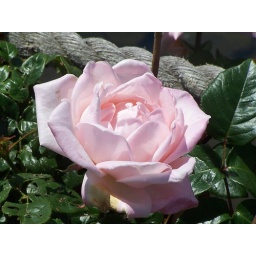
A standard american rose protected by very weathered ship rope.